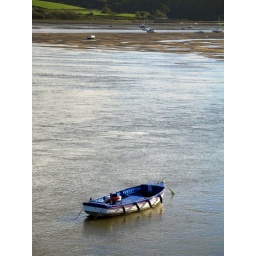
blue boat in appledore